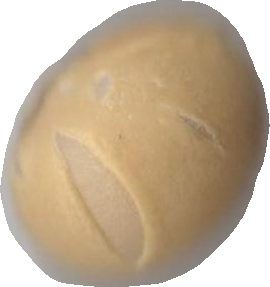
Variety: Dega